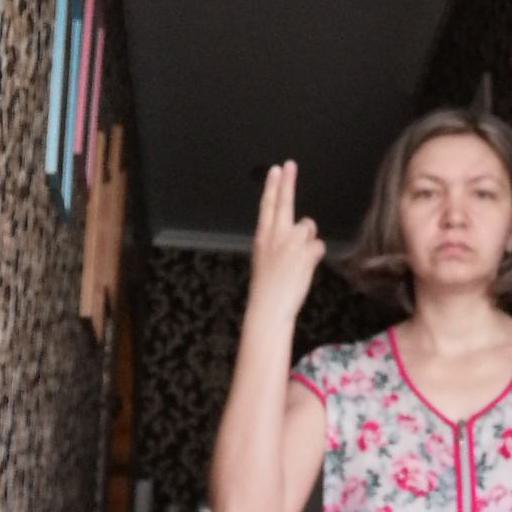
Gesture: two_up_inverted